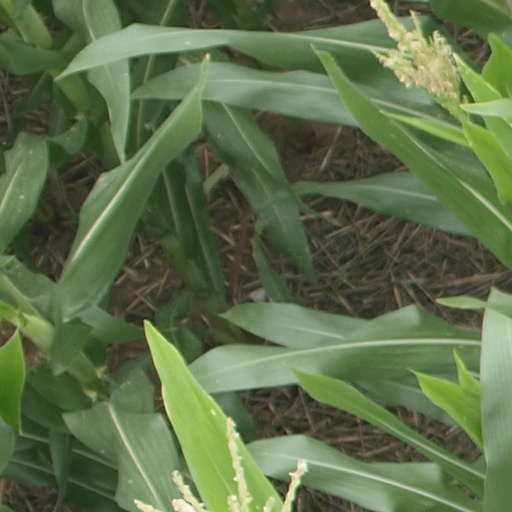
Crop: maize; corn